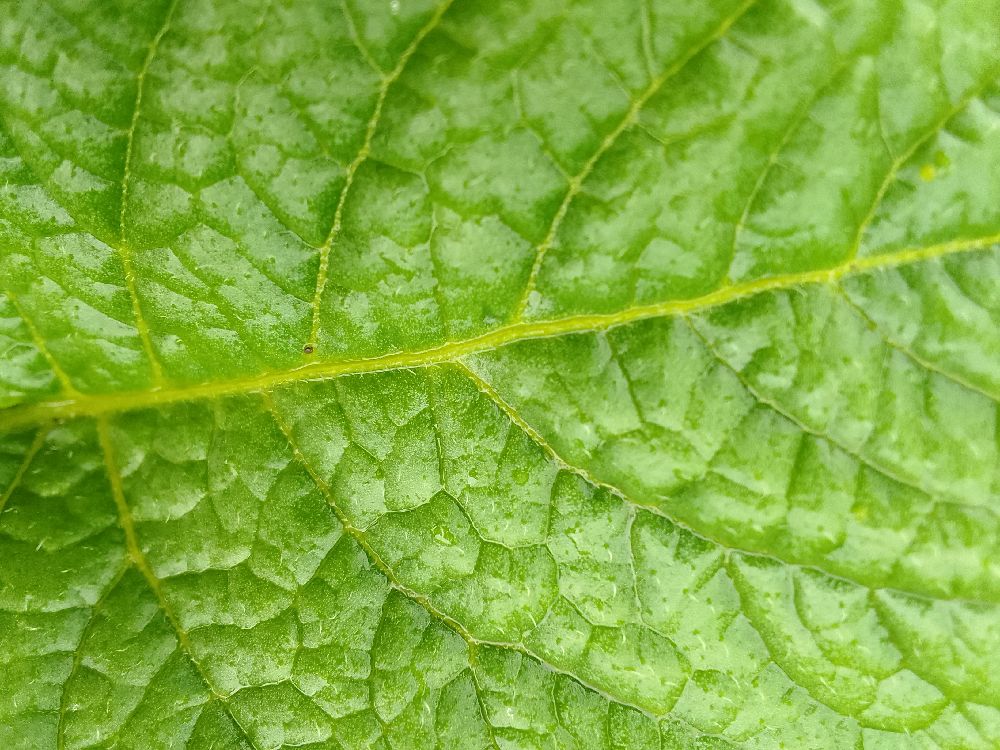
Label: Healthy